Morant Point

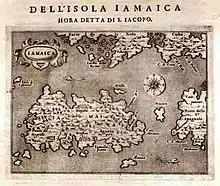
1572 map of Jamaica by Tomaso Porcacchi.

It is called "Cape Morante" on several early maps including one dated 1572. It has had the name "Morant Point" since at least 1671.